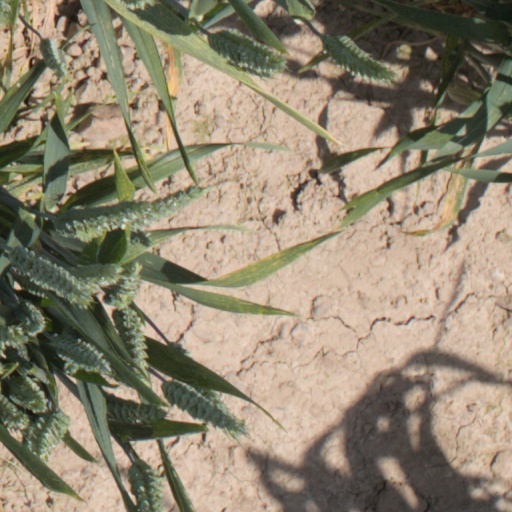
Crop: wheat